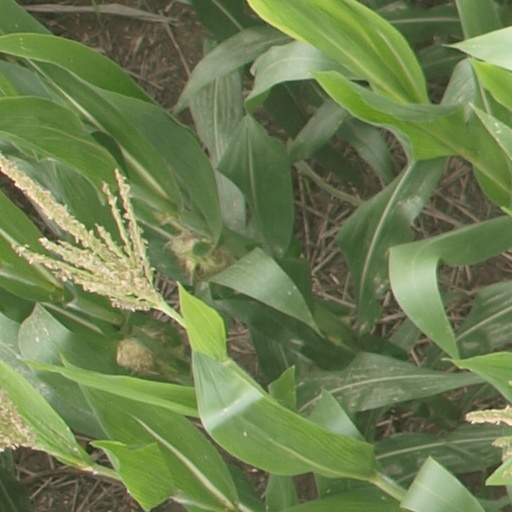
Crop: maize; corn